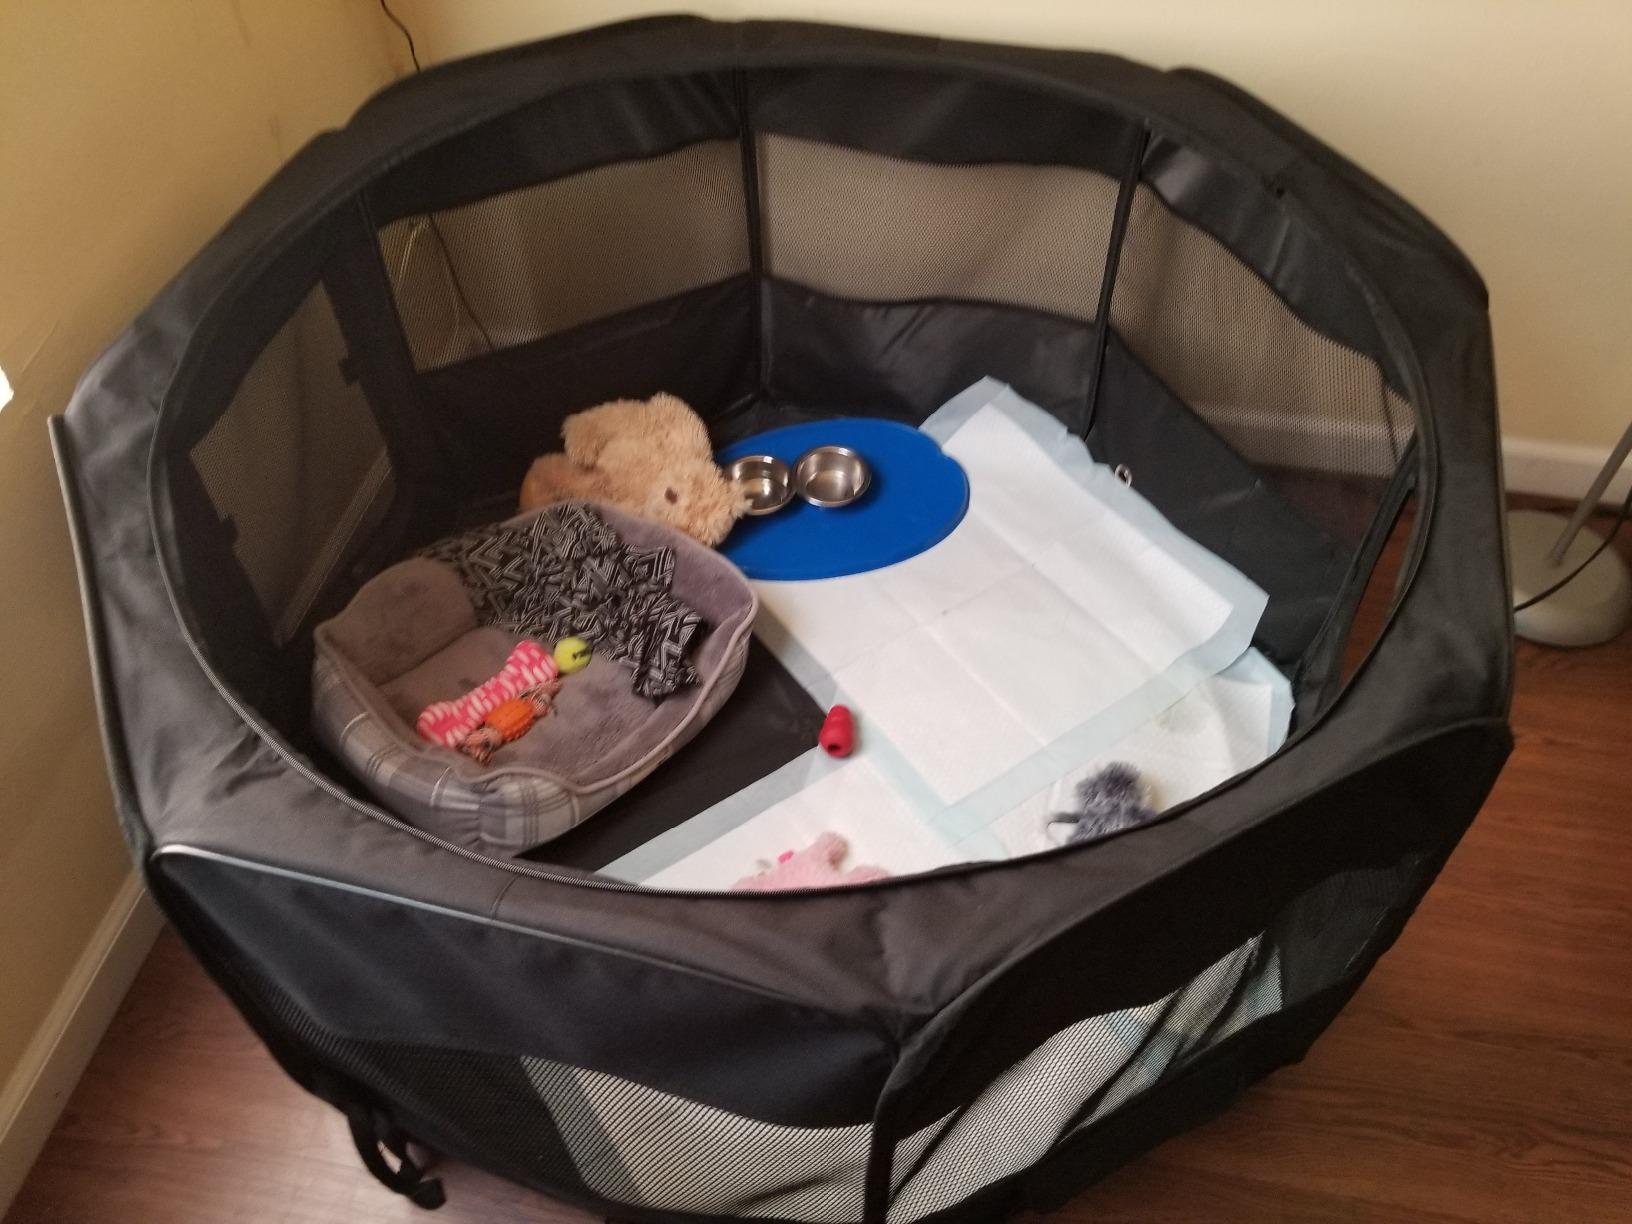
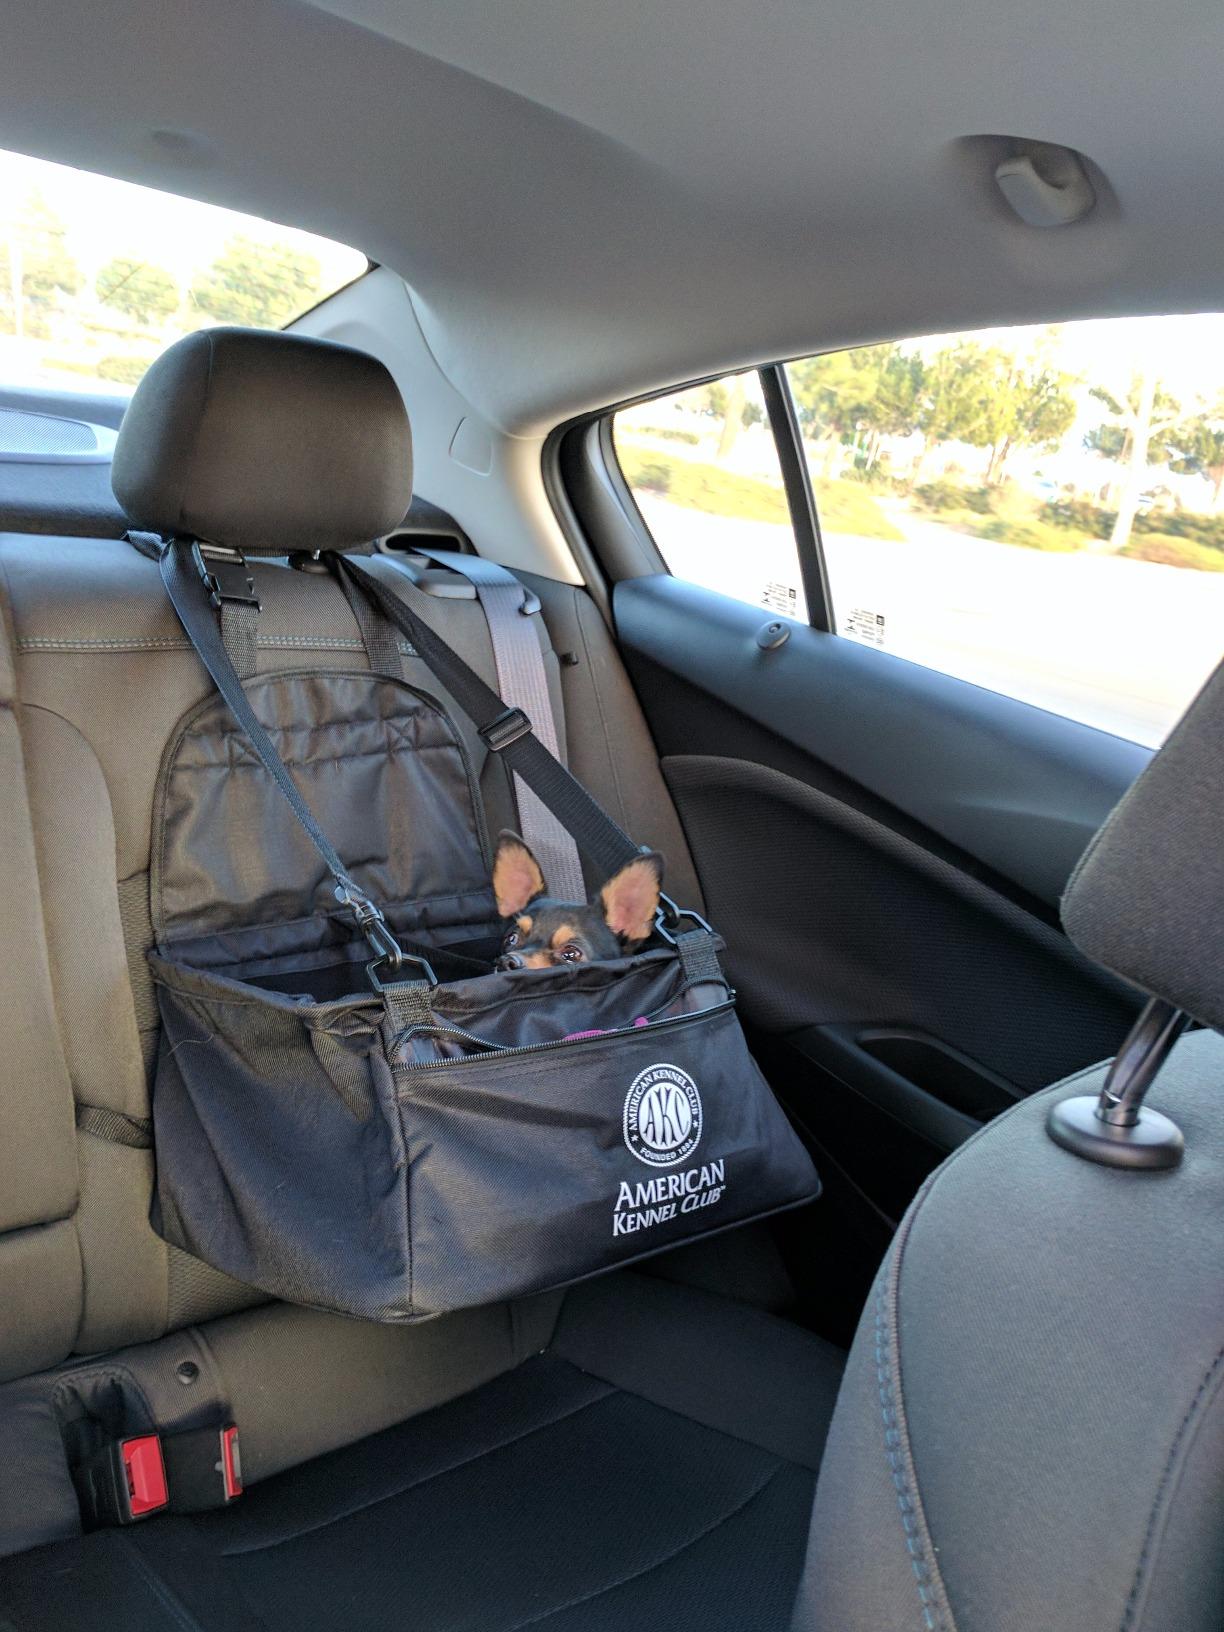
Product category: items_kennel
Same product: no